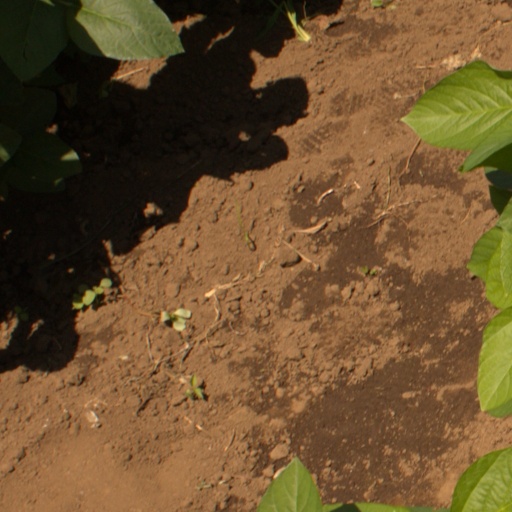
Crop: soybean